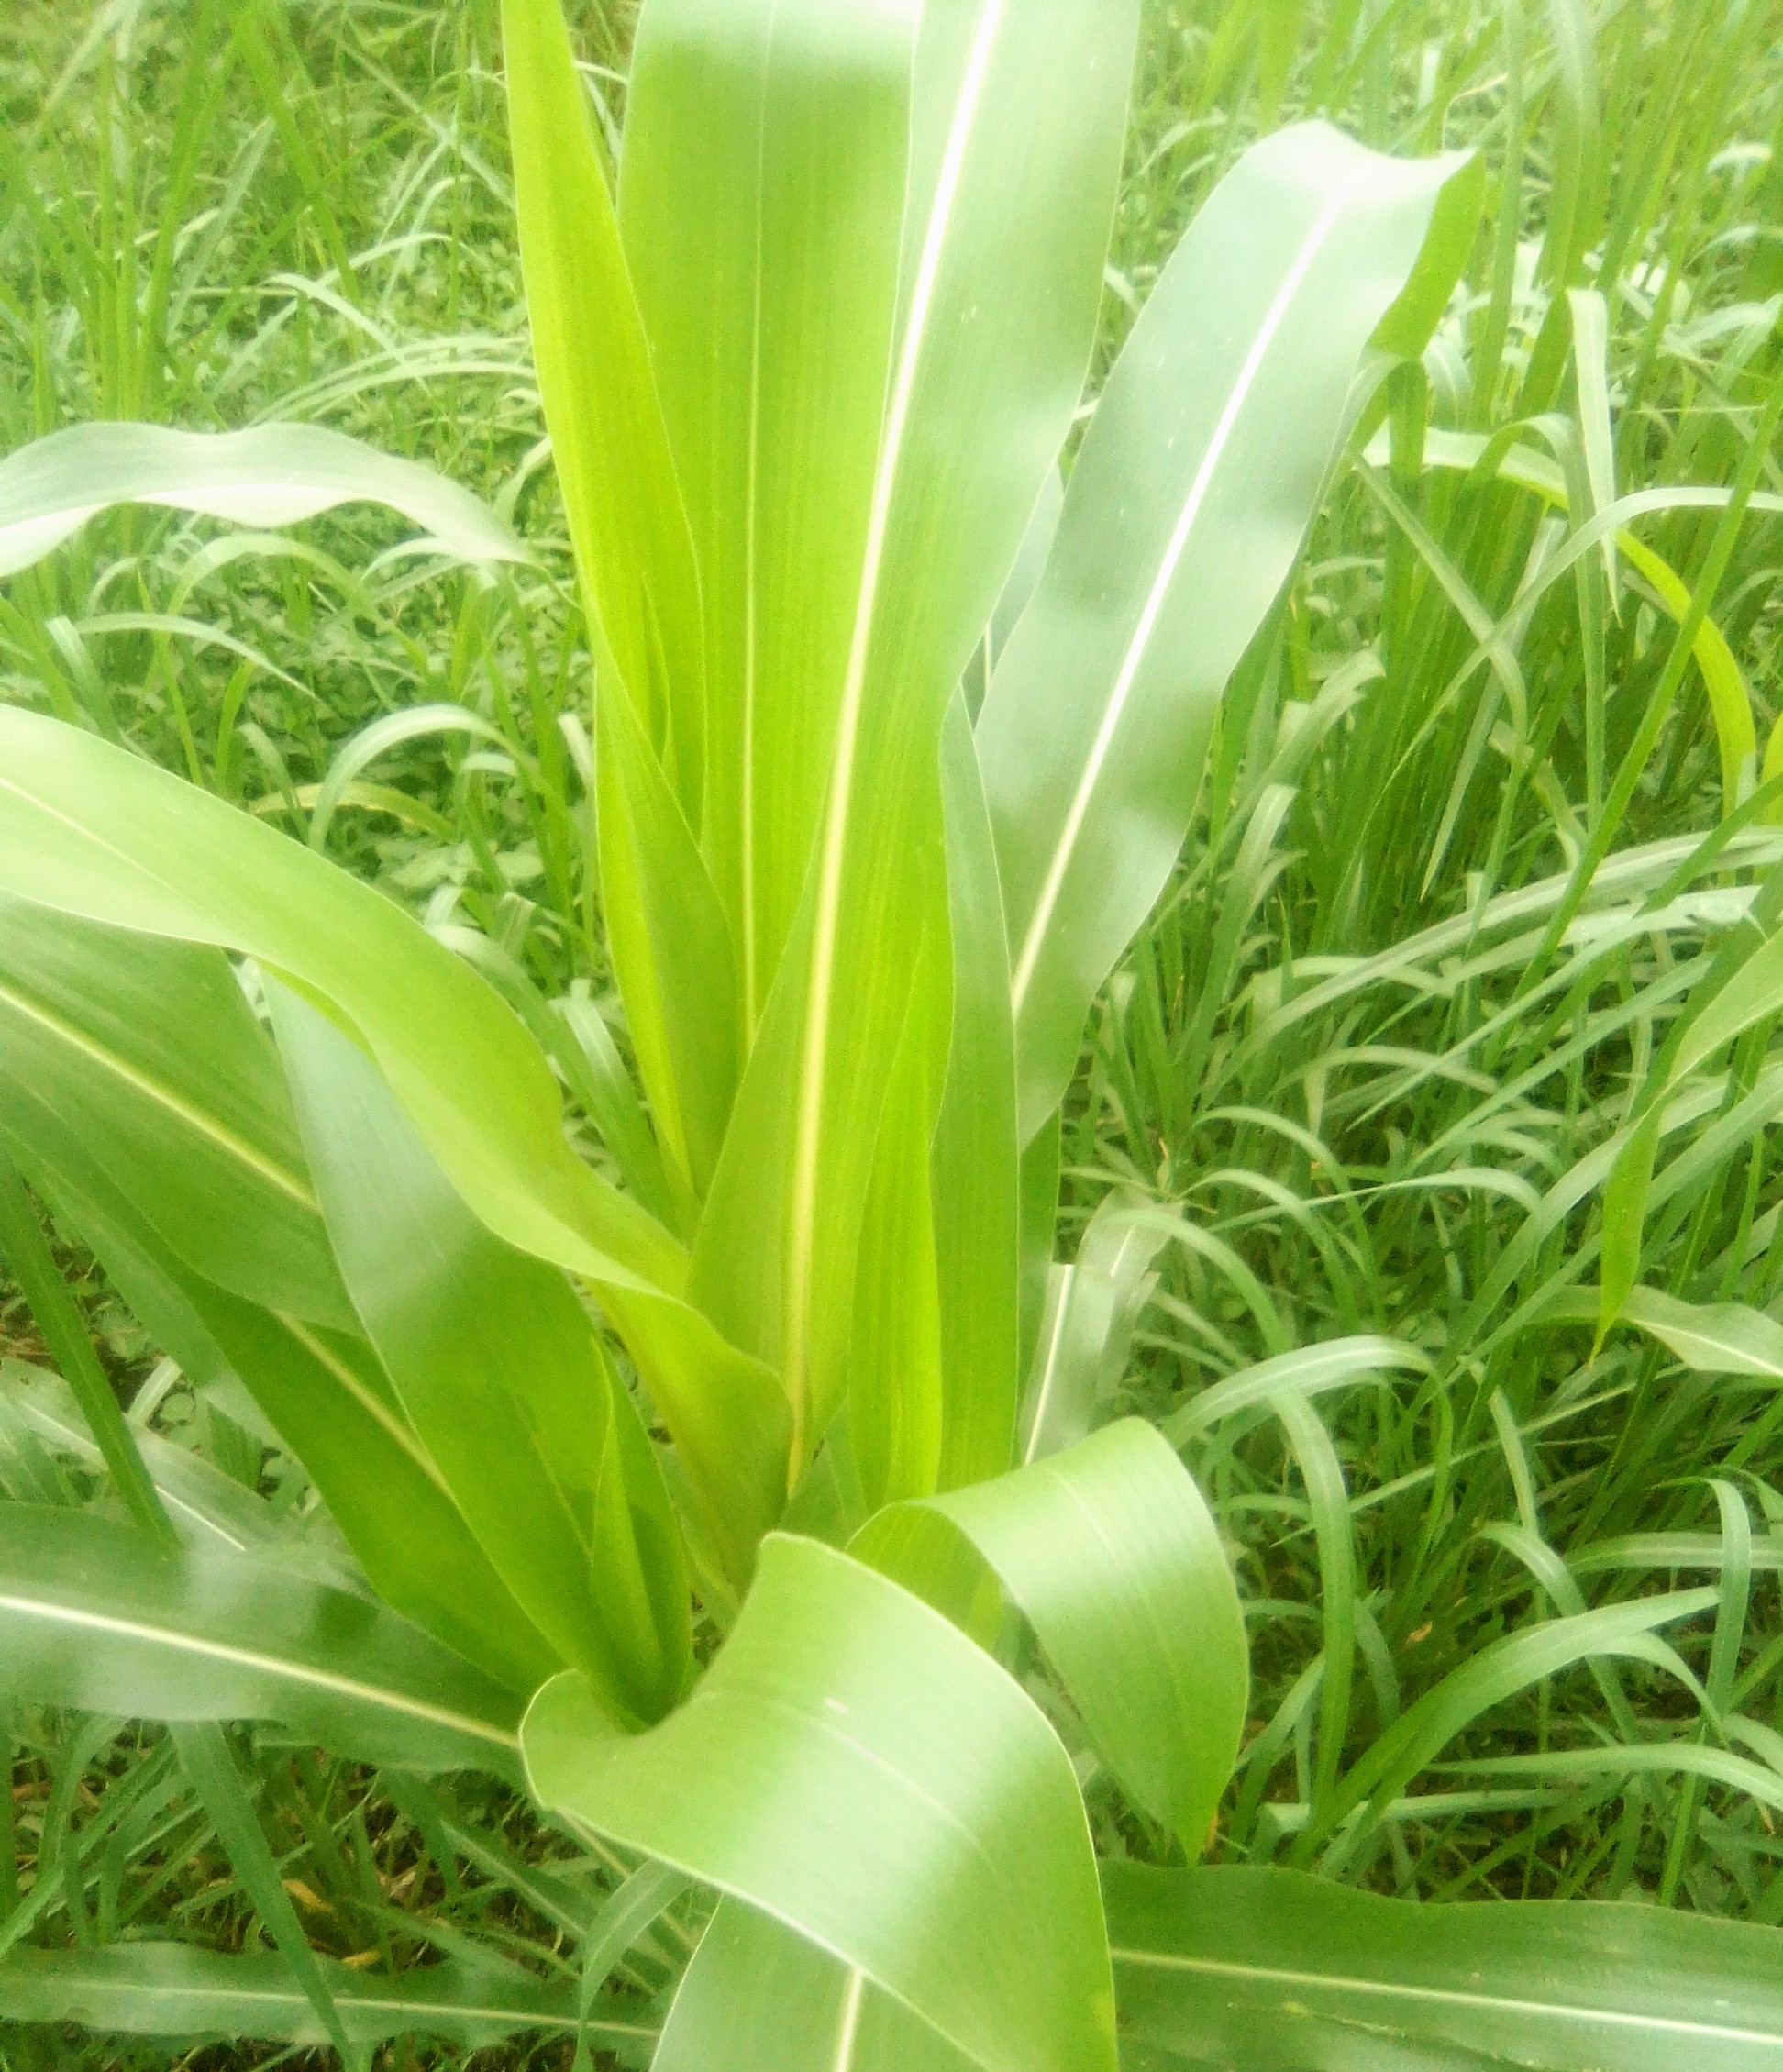
Label: healthy